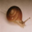
Label: snail